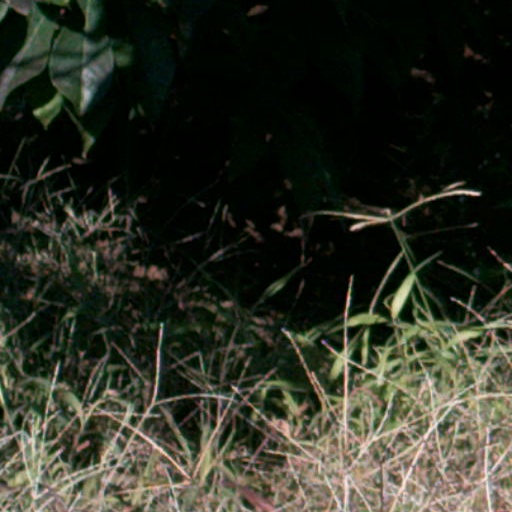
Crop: cassava